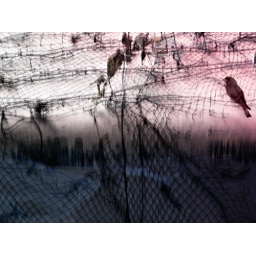
...but a blurry snapshot of a stone wall taken from a moving cab, augmented by the bird and the gradient.